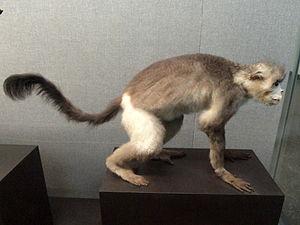
Rhinopithecus bieti est une espèce en danger qui fait partie des Primates. C’est un singe de la famille des Cercopithecidae, appelé en français Rhinopithèque brun, Rhinopithèque de Mᵍʳ Biet entre autres. C'est un singe d'assez grande taille, muni d'une longue queue et dont le régime alimentaire est essentiellement végétarien. On ne le trouve que dans une étroite zone montagneuse de la province du Yunnan dans le sud de la Chine.